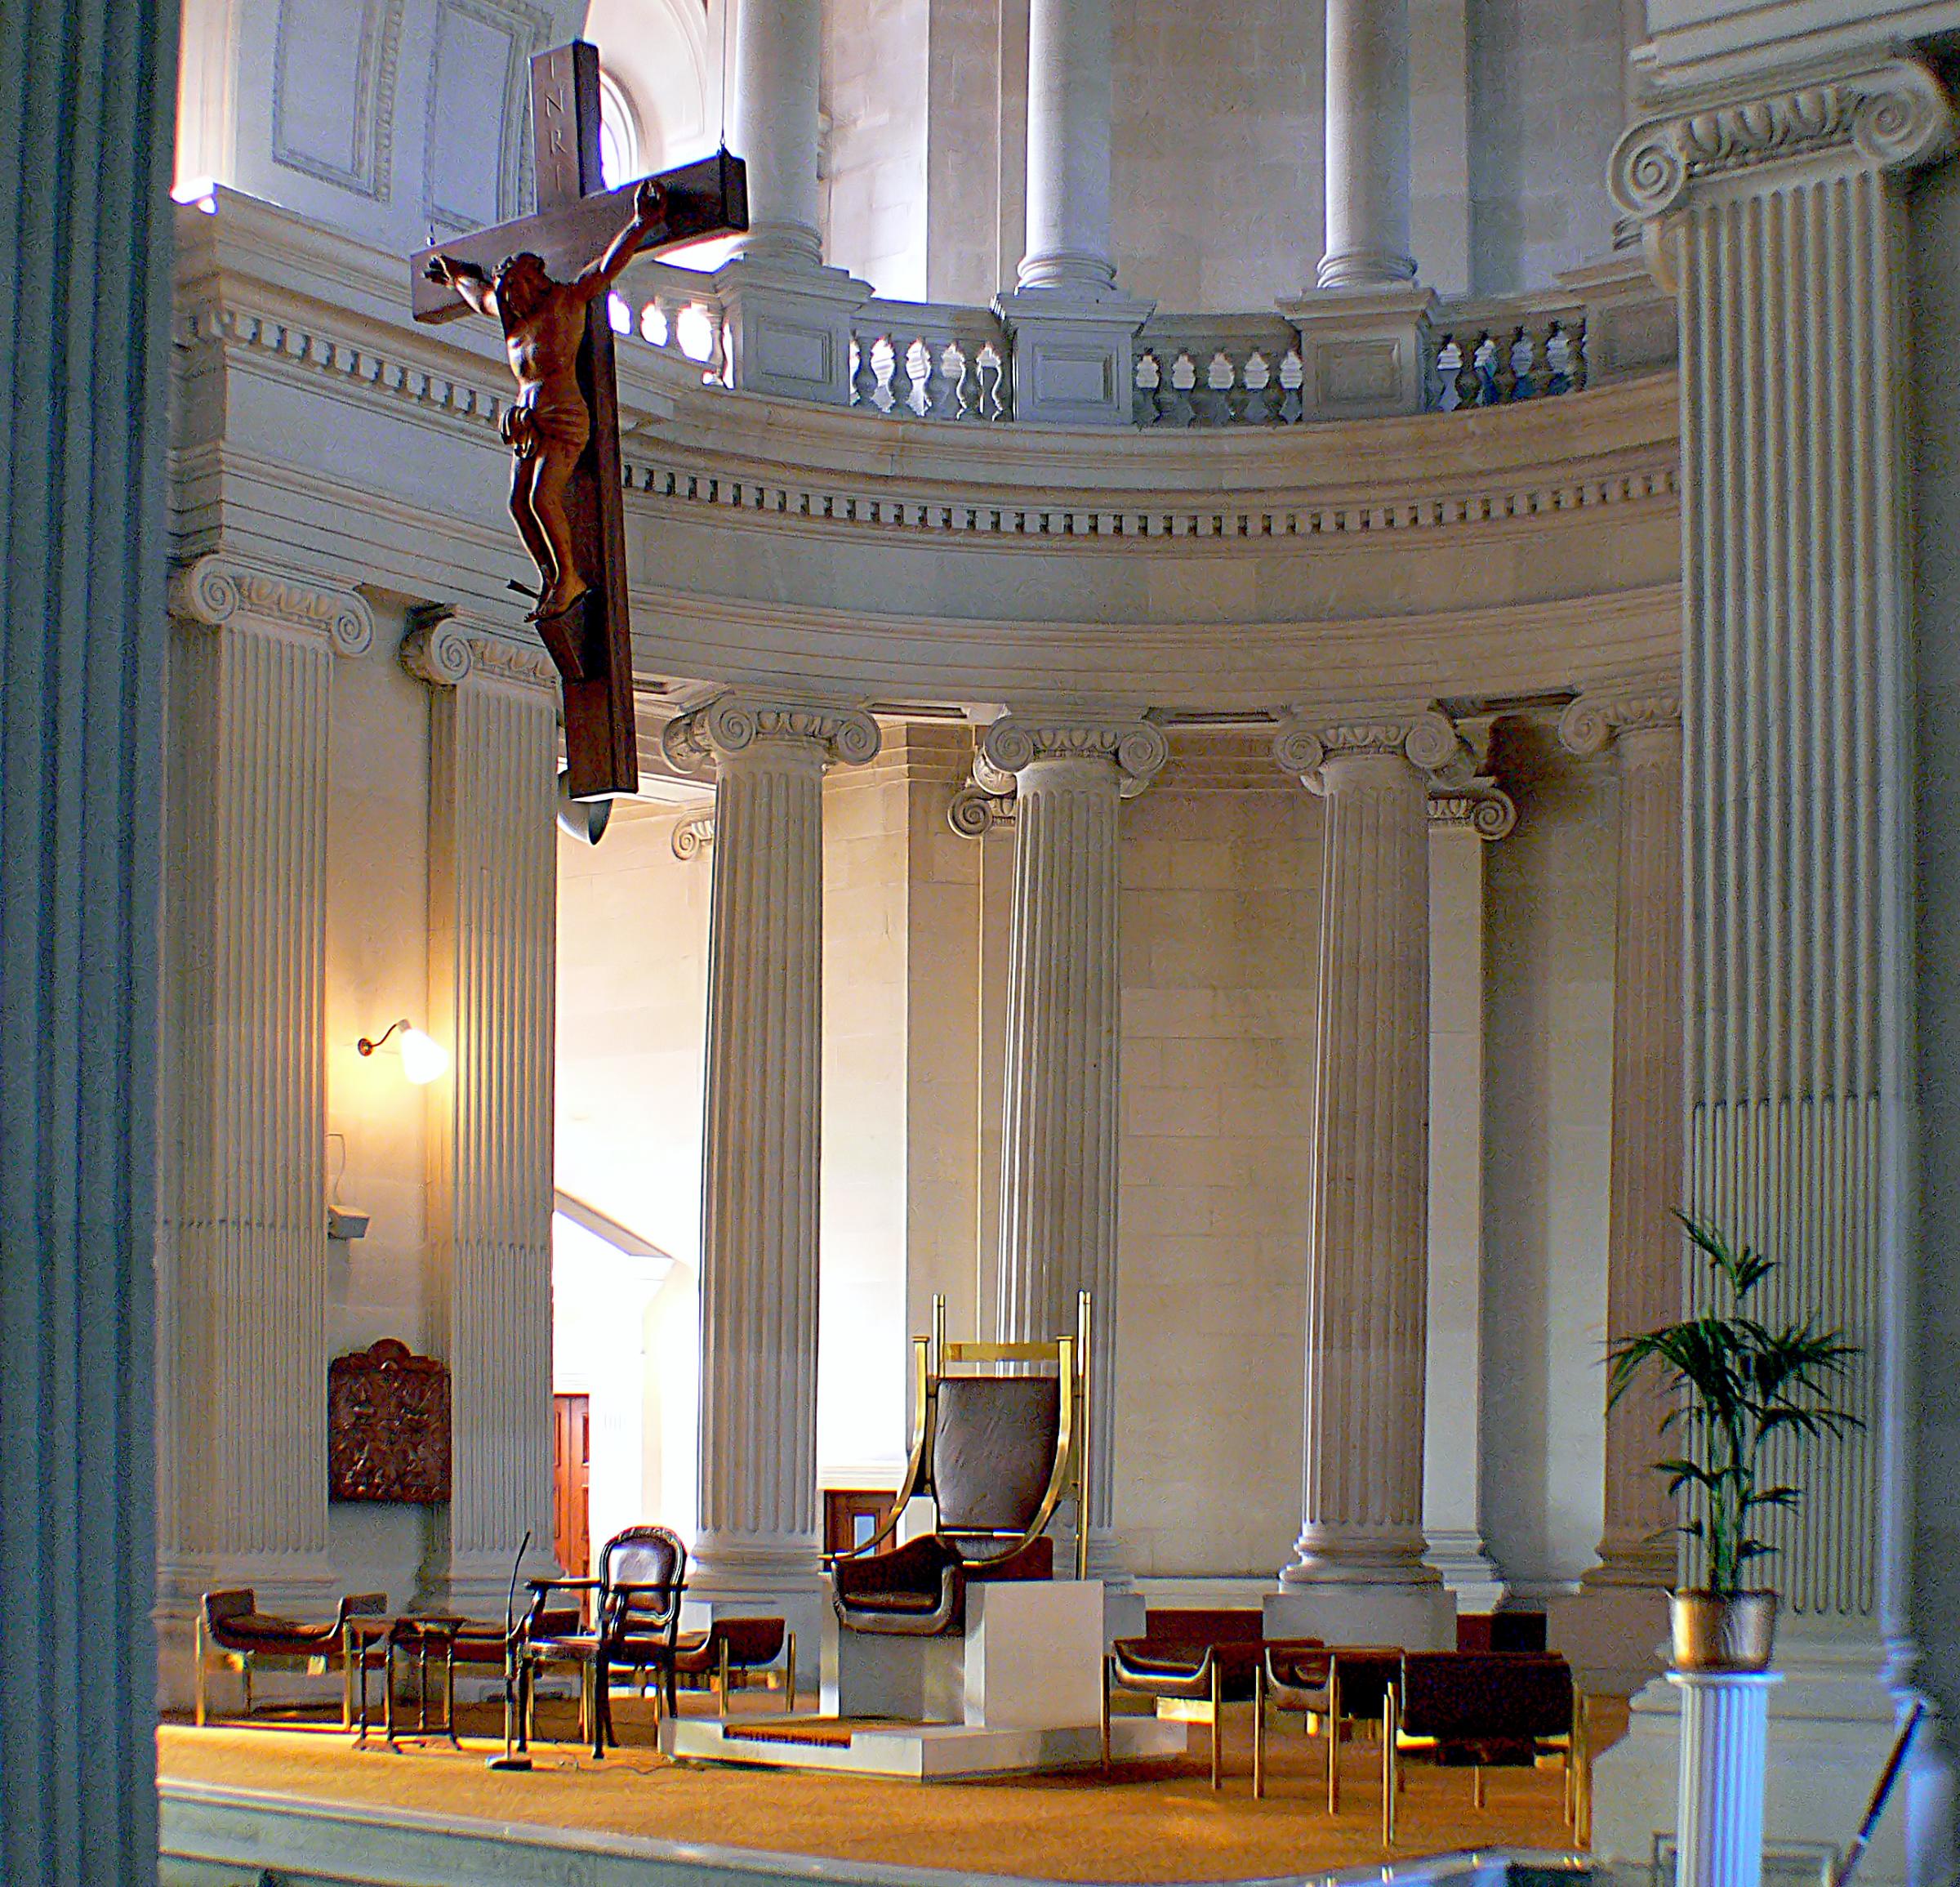
structure, column, church, chapel, place of worship, interior design, altar, alter, neoclassic, tourist attraction, christchurch, canterbury, catholicchurch, oamarulimestone, churcharchitecture, bishopschair